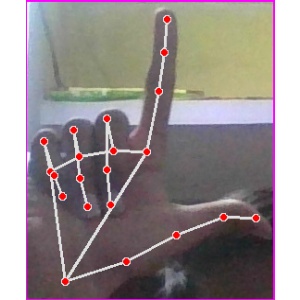
अक्षर: ल